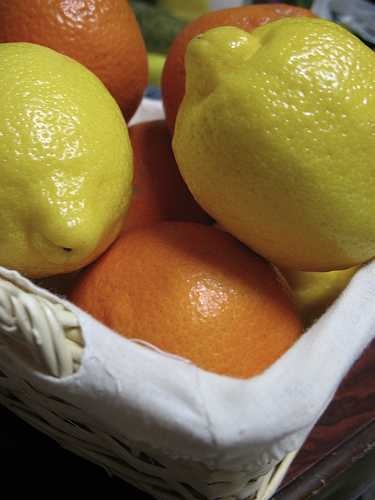
Label: Lemon